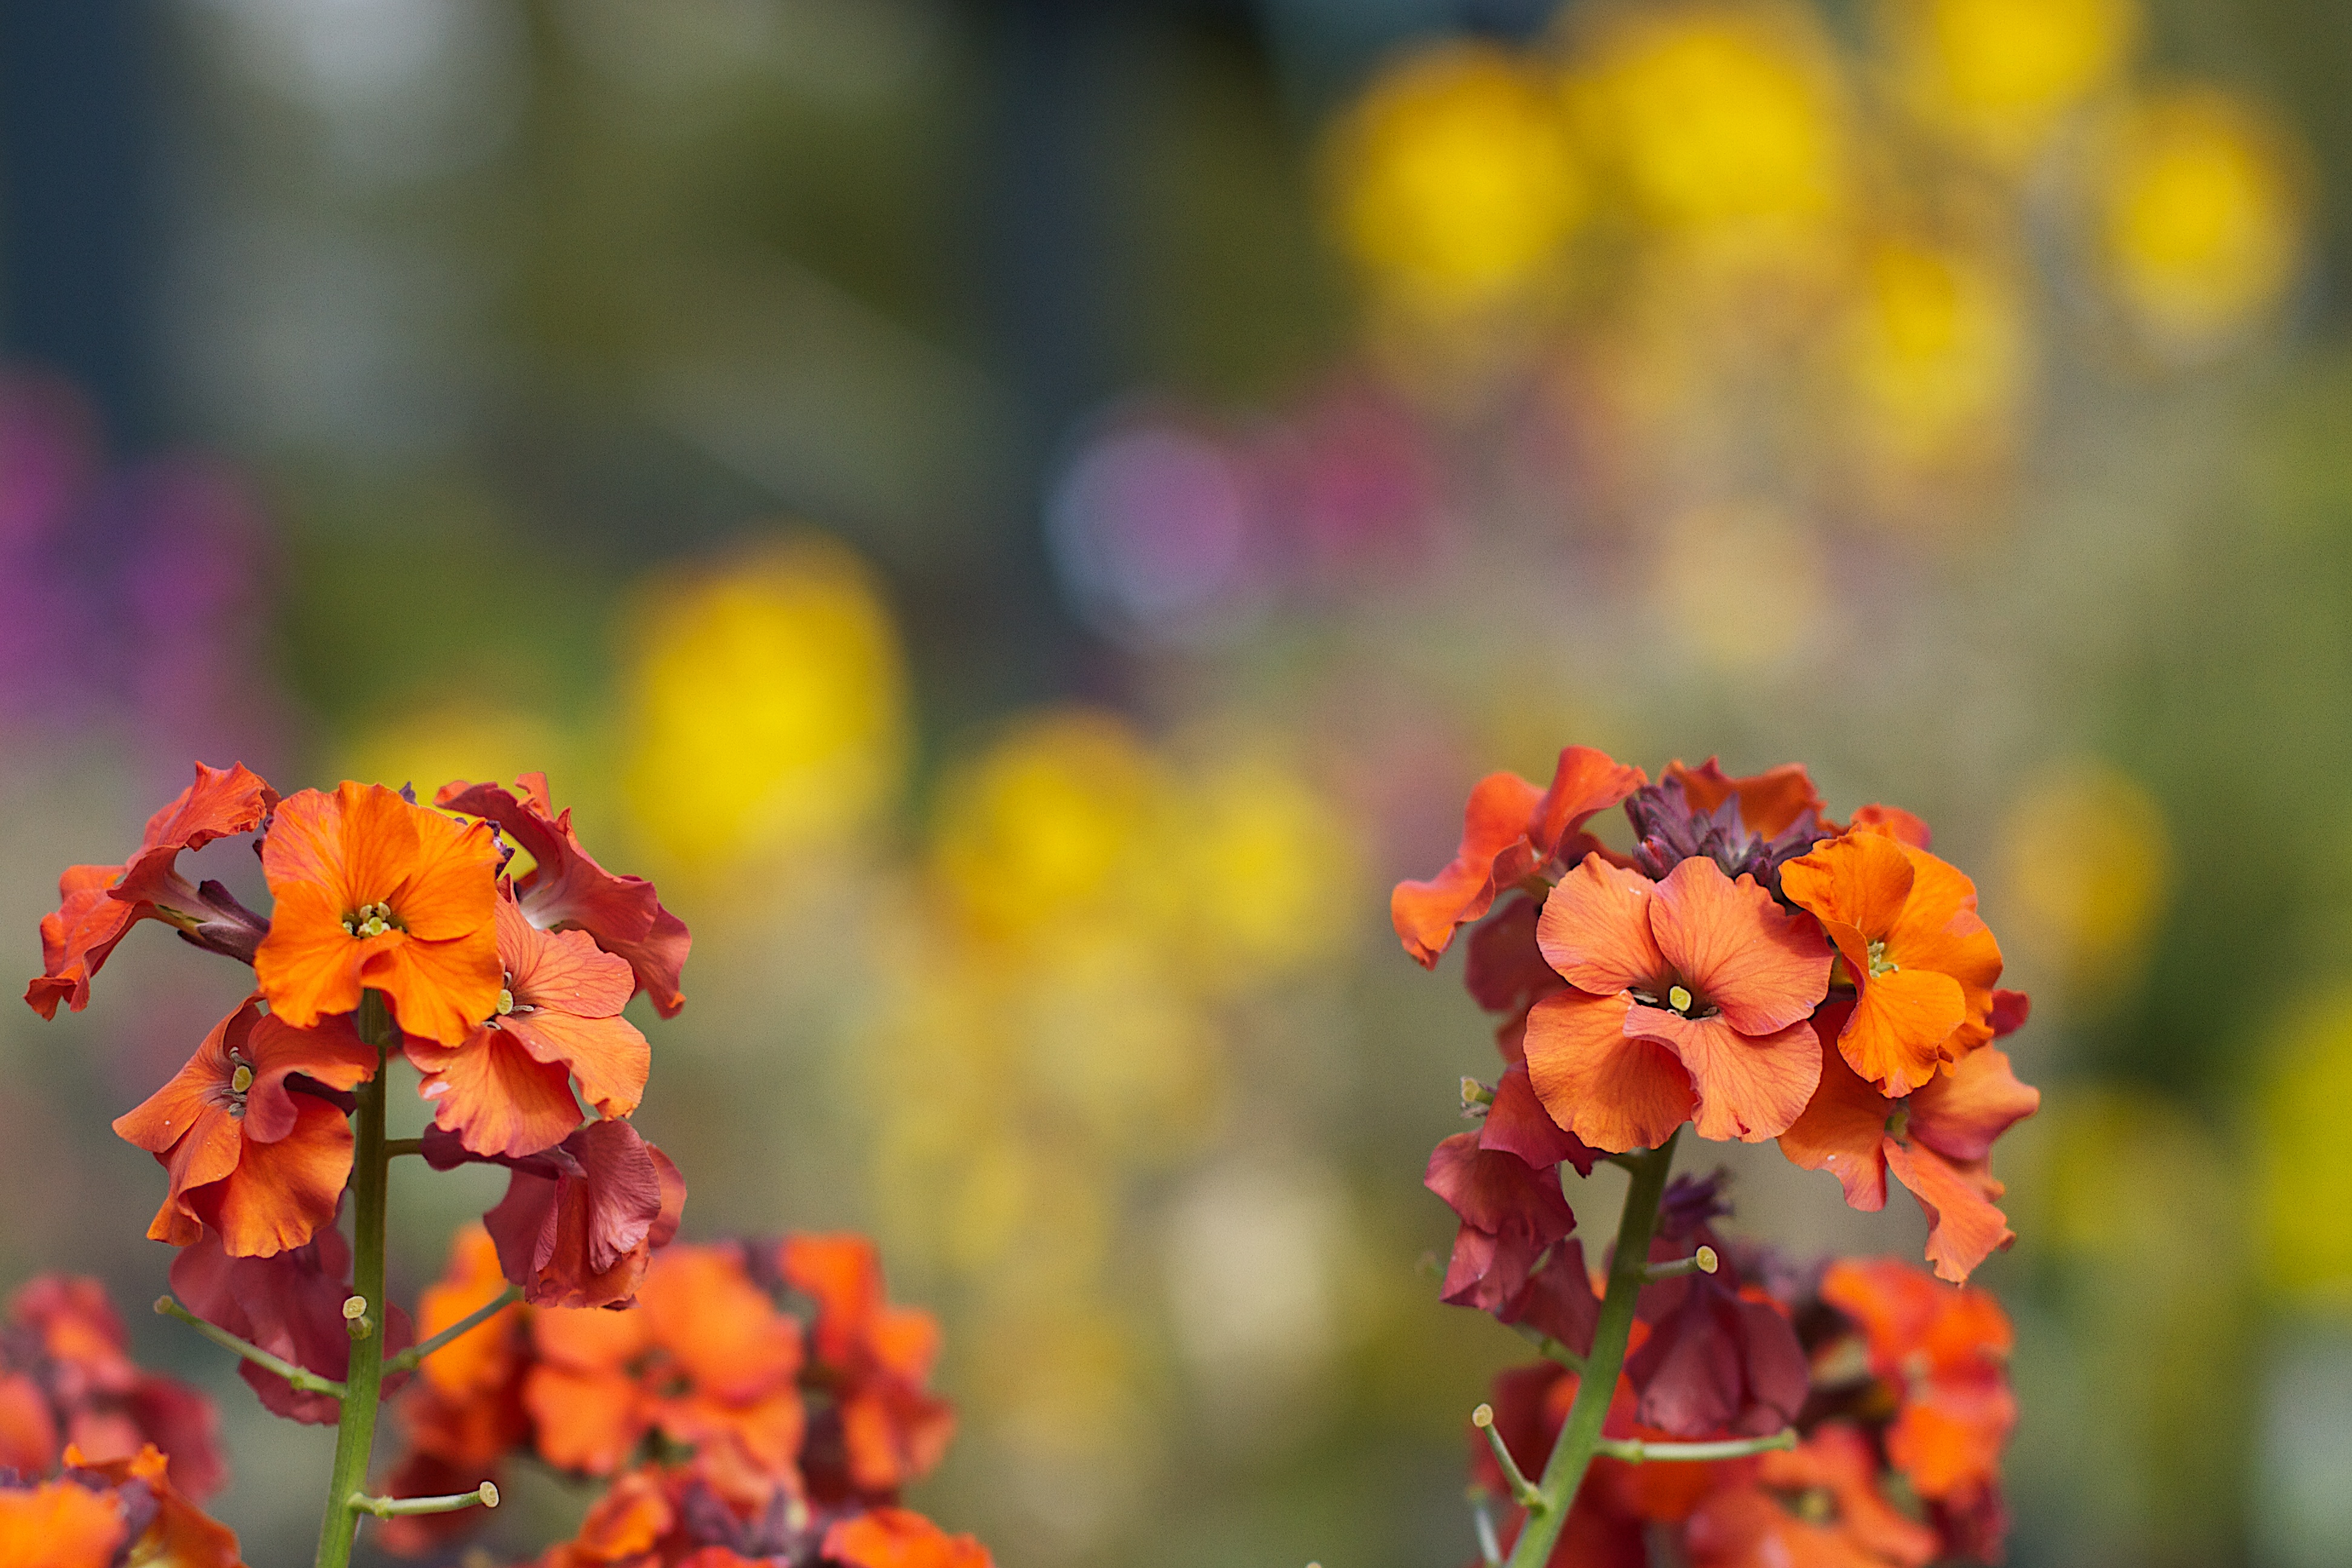
nature, blossom, plant, leaf, flower, petal, autumn, botany, yellow, flora, season, wildflower, close up, macro photography, flowering plant, annual plant, land plant